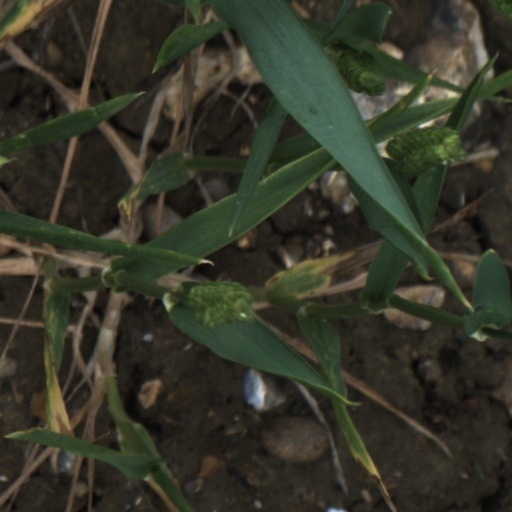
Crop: wheat